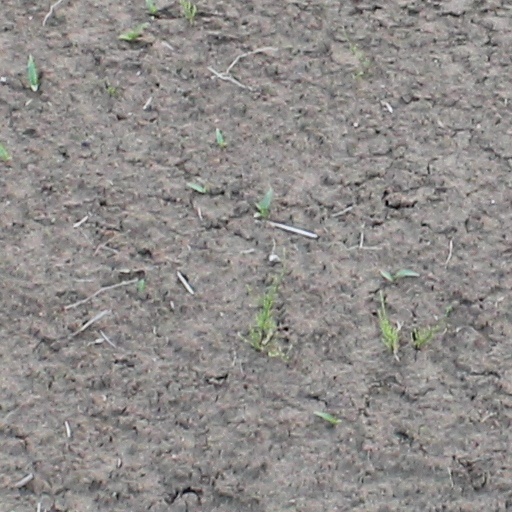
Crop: wheat